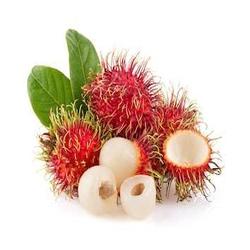
Label: Rambutan